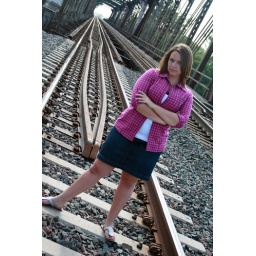
Out by black bridge no trains right now